Gilly Flaherty

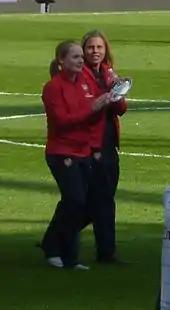
Flaherty (right) with Kim Little, May 2009

Flaherty joined Arsenal Ladies, following a successful trial with the club in 2003. She was part of its youth programme, playing for the Under-14s team. Flaherty worked her way through the club, coming off the bench to make her senior debut in October 2006 against Birmingham City, in a Premier League Cup match, when only 15 years old.